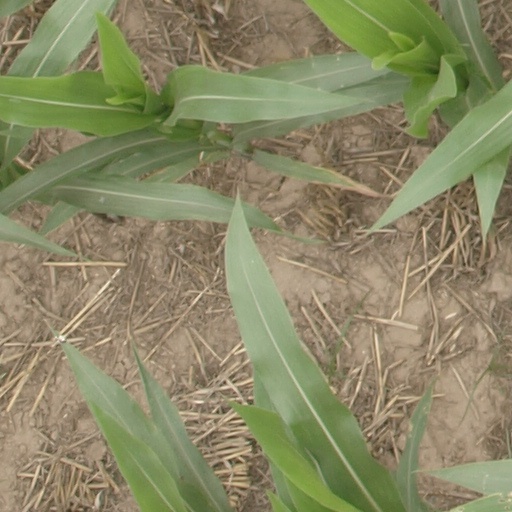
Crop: maize; corn